The Shoes of the Fisherman (film)

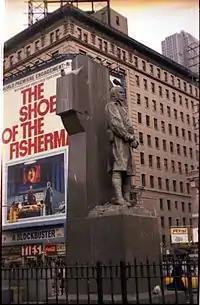
Advertisement in Duffy Square, New York City

Metro-Goldwyn-Mayer purchased the film rights in 1964 and the production was assigned to George Englund who was to write the screenplay with Morris West. (Englund was also making "Dark of the Sun" for the studio.)